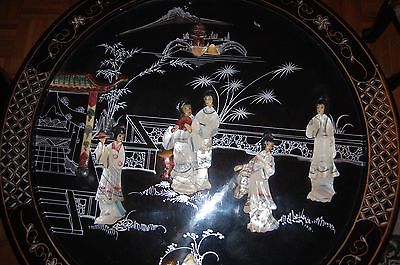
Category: table